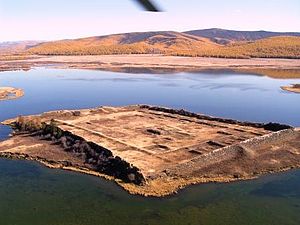
Por-Bazjyn
Por-Bazjyn
Por-Bazjyn er ruinerne af et af de 17 befæstningsværker, der blev opført af den uighuriske khagan Bayanchur Khan langs floden Chemtsjik i midten af 700-tallet. Fortet ligger på en ø i den sydvestlige del af Tere-Khol i det, der i dag er den russiske republik Tyva nær grænsen til Mongoliet.